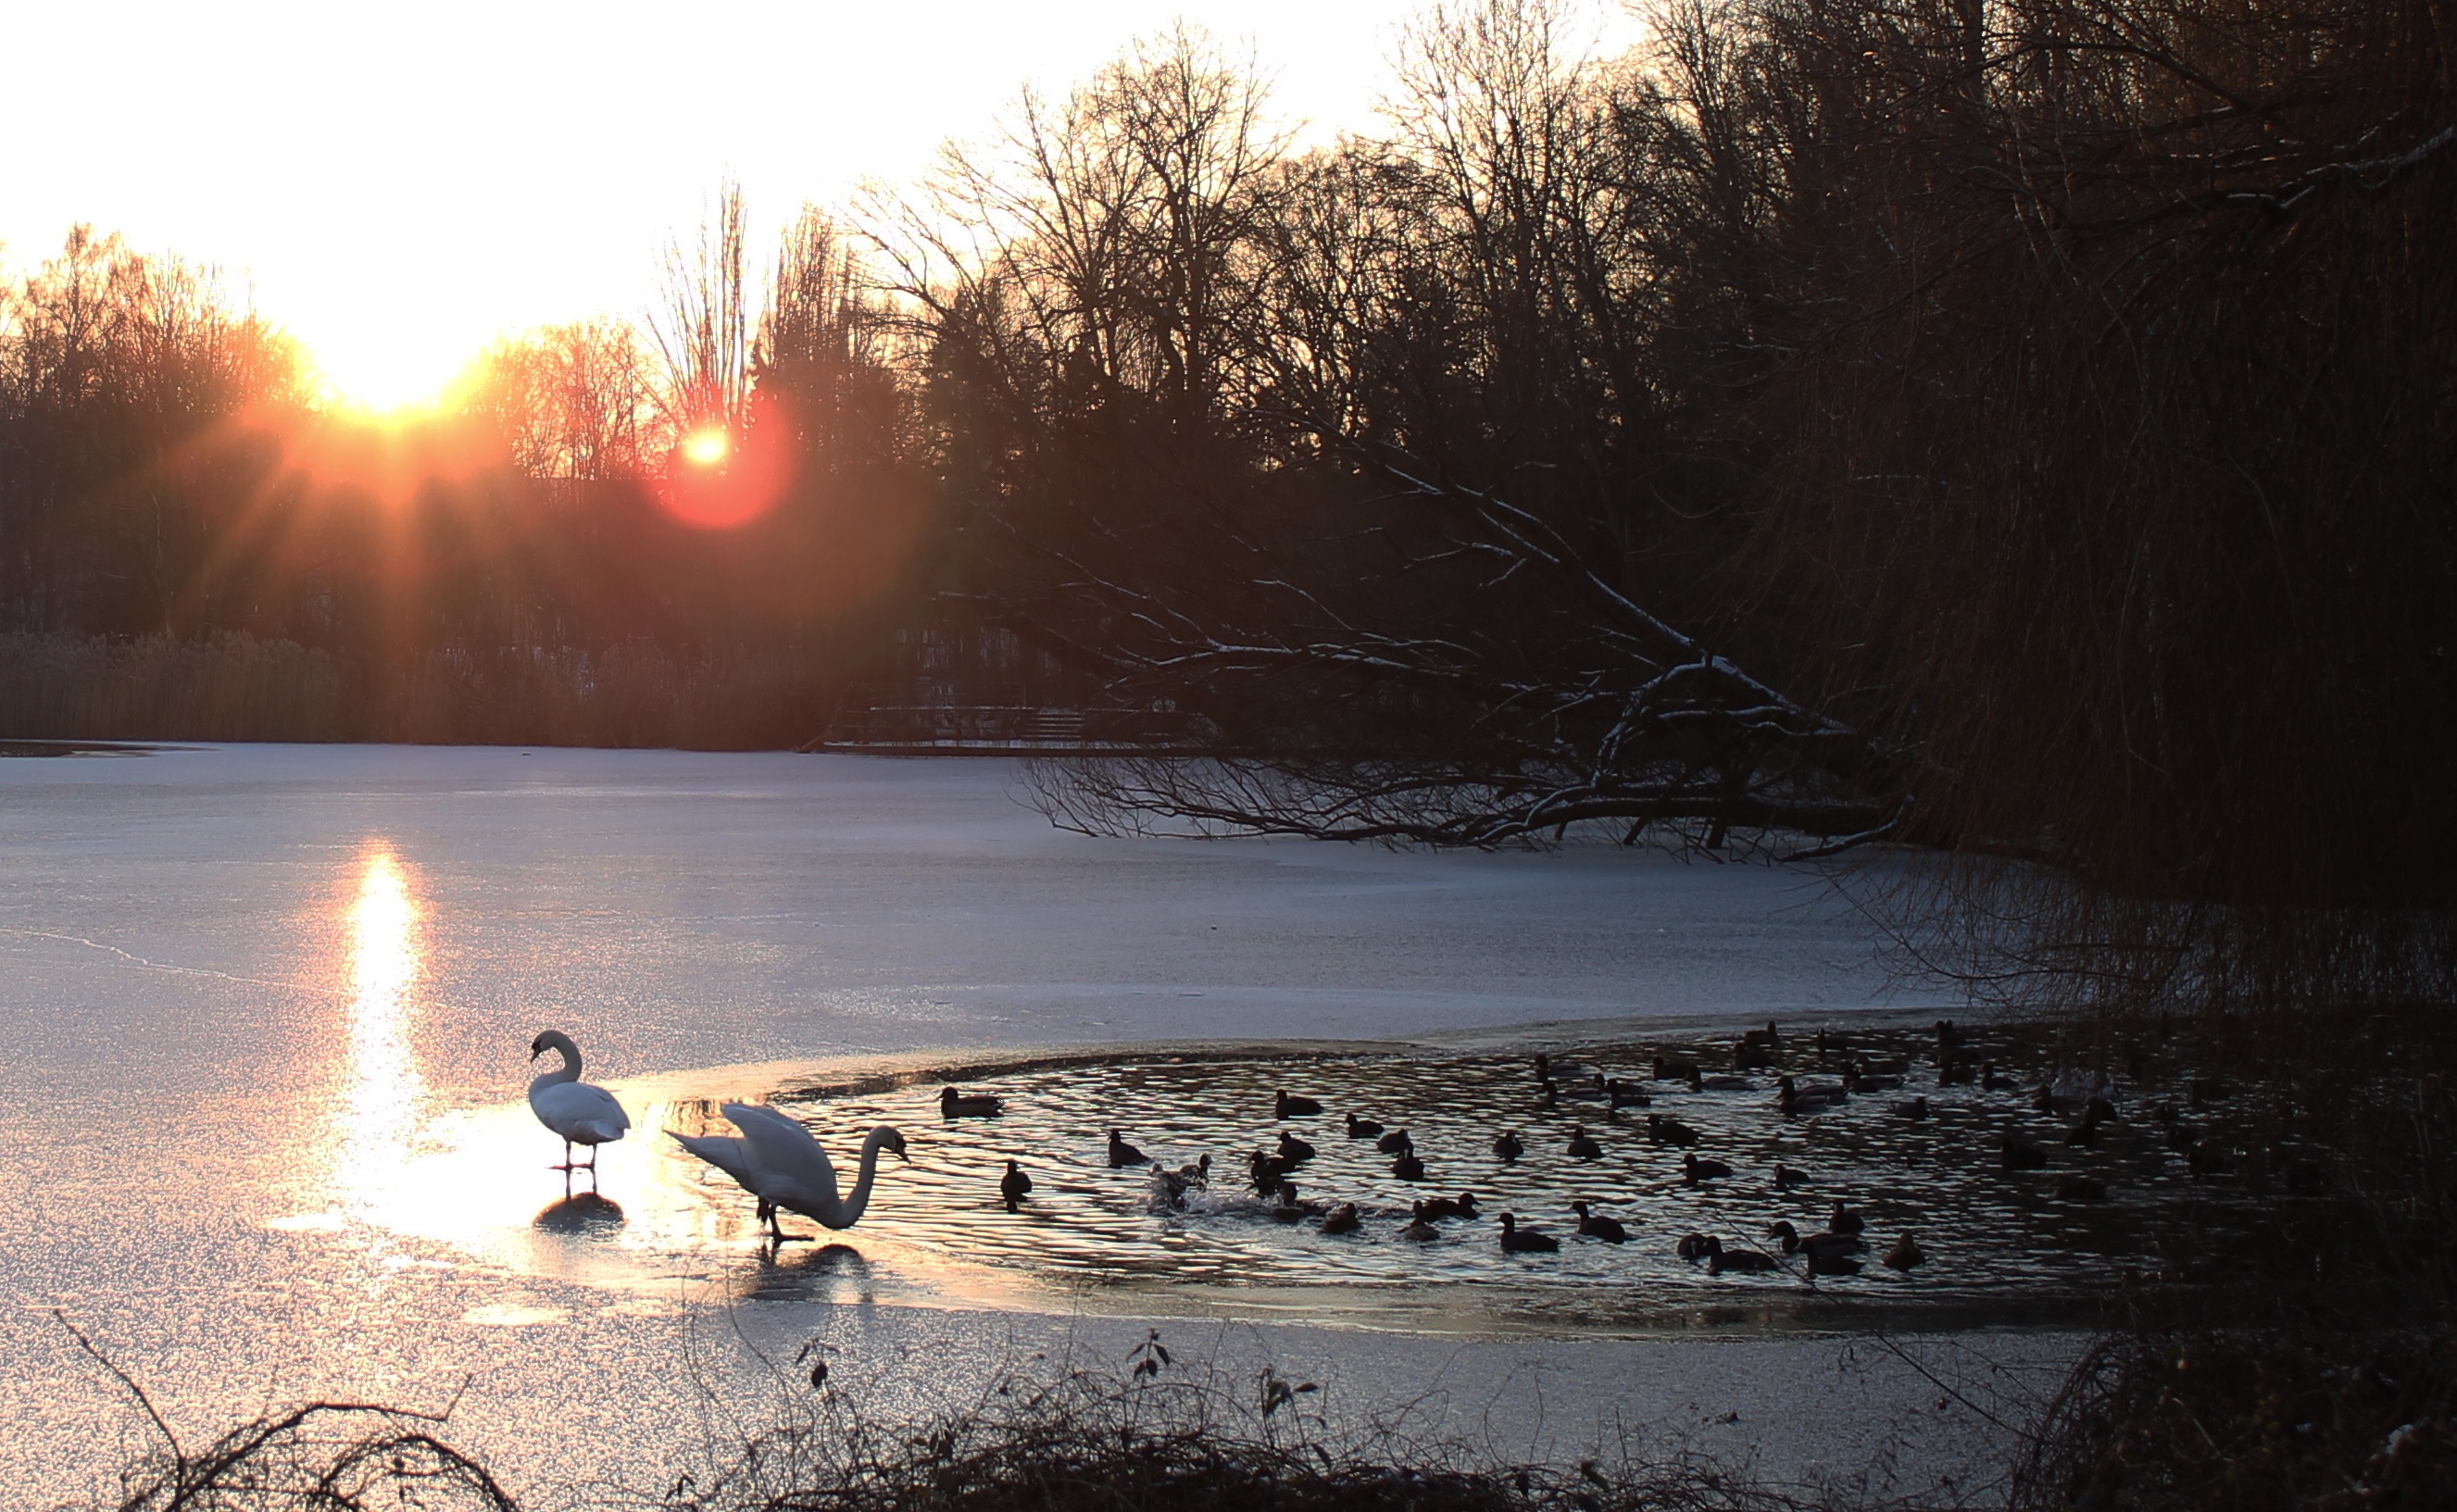
snow, winter, light, sun, sunrise, sunset, night, sunlight, morning, evening, reflection, season, atmospheric phenomenon